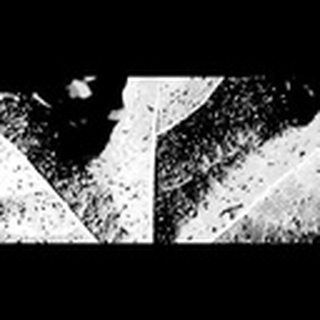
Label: cotton_aphids